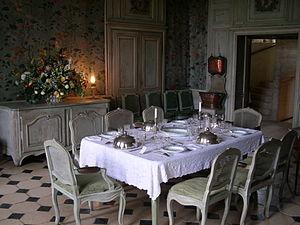
Château de Talcy (Loir-et-Cher), salle à manger